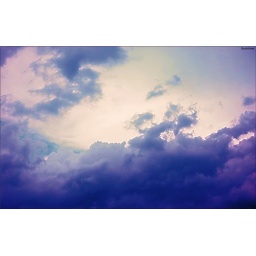
Flying - Banking right finding a hole in the clouds to clear a storm...